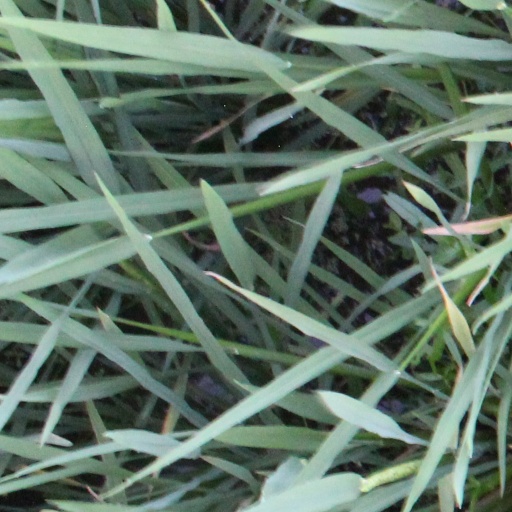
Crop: rice